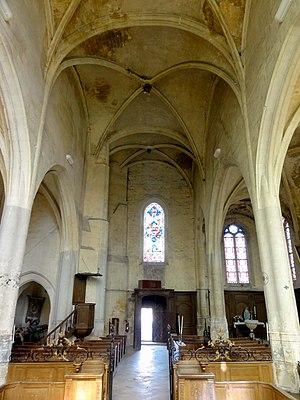
L'église Saint-Martin est une église catholique paroissiale située à Versigny, en France. Son sobre clocher de la fin du XVᵉ siècle porte une haute et élégante flèche ajourée de la même époque, dont le style évoque le XIIIᵉ siècle. Le reste de l'église date pour l'essentiel du second quart du XVIᵉ siècle, et est d'une architecture gothique flamboyante très soignée. Malgré sa faible profondeur, le vaisseau central est large et élancé, et les piliers sont particulièrement fins. Une abside à pans coupés suit aux trois travées droites, qui sont accompagnées de bas-côtés se terminant par un chevet plat. La dernière travée du bas-côté sud est décorée d'arcatures trilobées à l'extérieur, et d'une voûte enrichie de quatre clés secondaires délimitant un rectangle. Un portail bouché au sud et le remarquable retable de pierre datent de 1561, et sont de style Renaissance. Le portail occidental, d'un style Renaissance tardif, a été réalisé après coup. L'église a été classée aux monuments historiques par arrêté du 6 mai 1907.